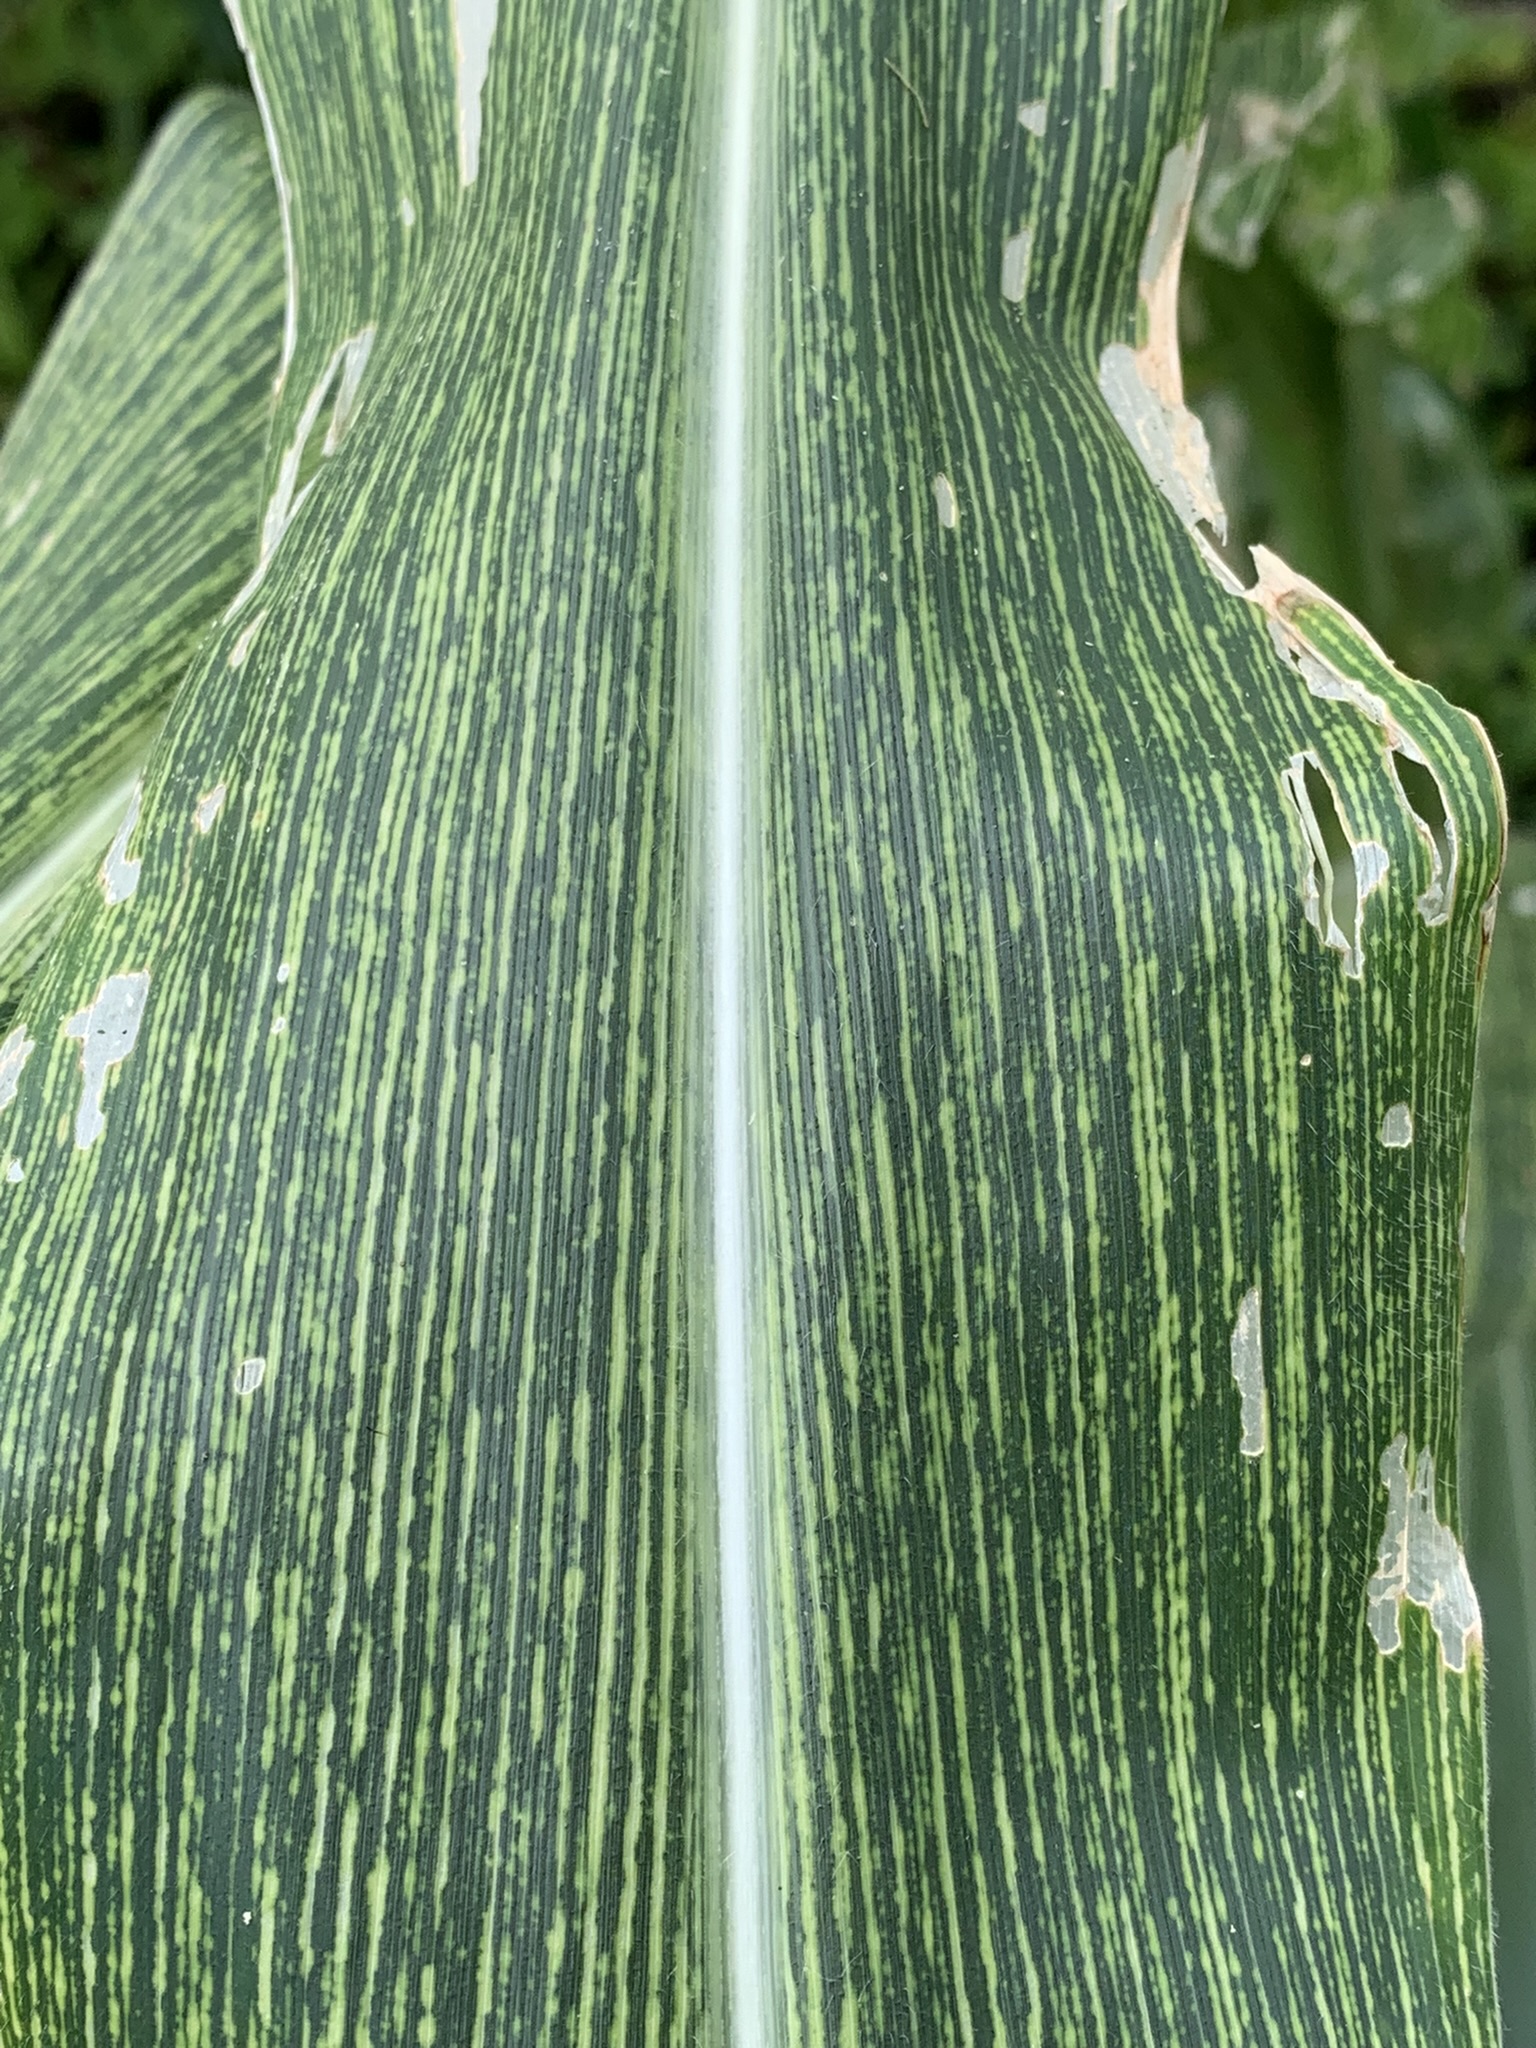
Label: MSV